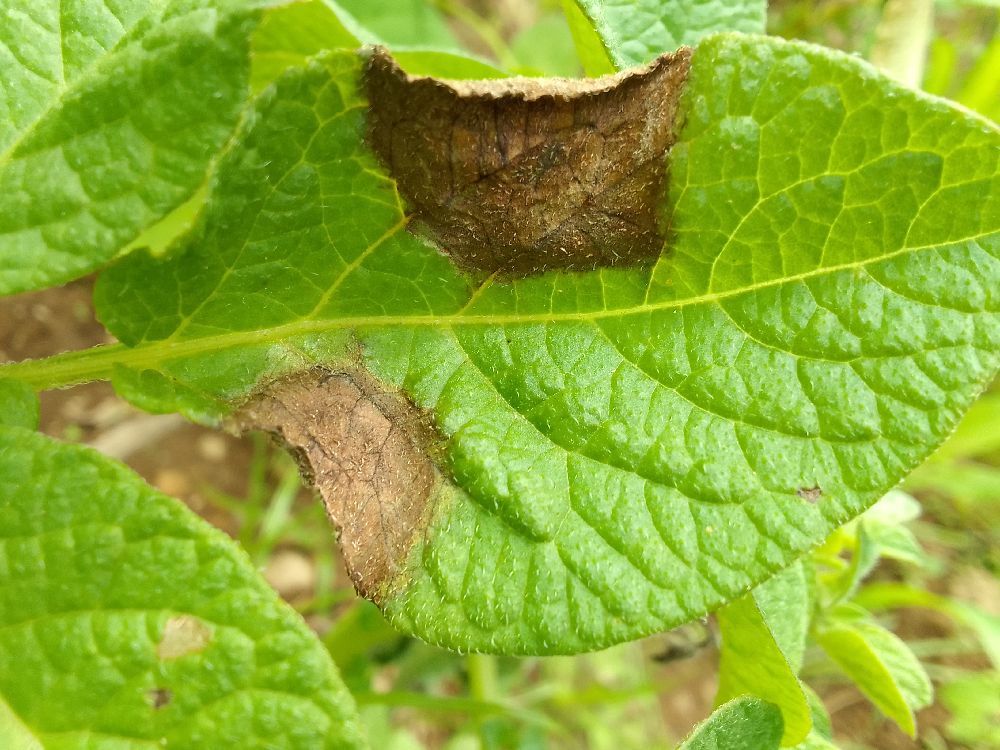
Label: Late blight